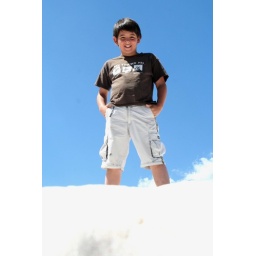
standing on top of a snow bank in Montana mountains